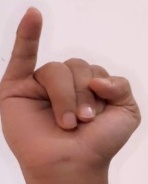
ASL sign: I